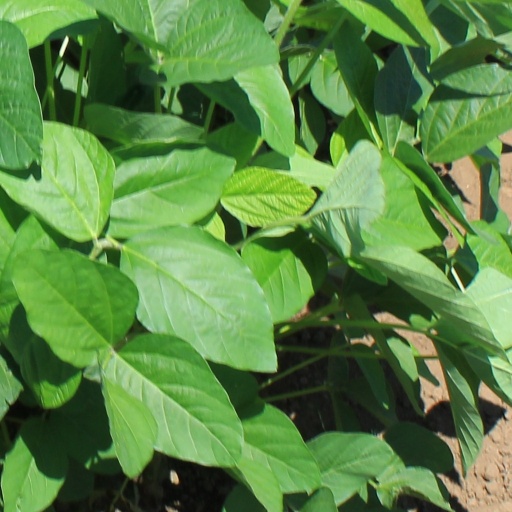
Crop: soybean